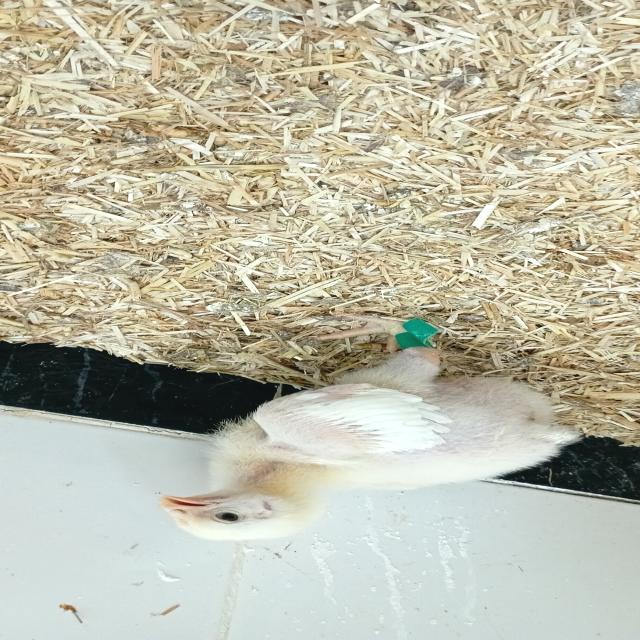
Weight: 423 g